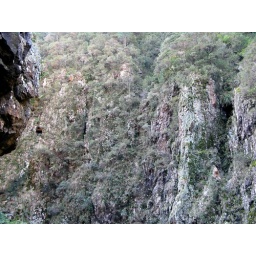
window in the rock